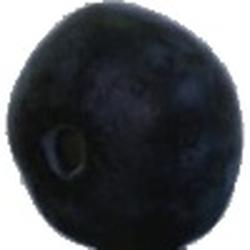
Label: Blueberry